Robert C. Cooper

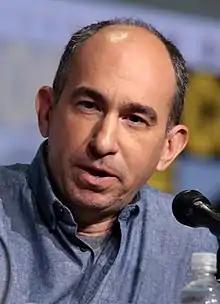
Cooper at the 2017 San Diego Comic-Con

Robert C. Cooper is a Canadian writer and producer best known for his work in the "Stargate" franchise. He was formerly an executive producer of "Stargate SG-1", "Stargate Atlantis" and "Stargate Universe". He also co-created both "Stargate Atlantis" and "Stargate Universe" with Brad Wright. Cooper has written and produced many episodes of "Stargate SG-1", "Stargate Atlantis" and "Stargate Universe" as well as directed a number of episodes.